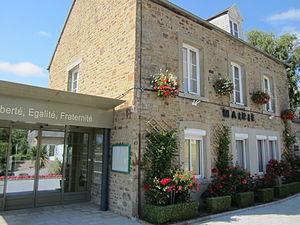
Mairie de Saint-Martin-des-Champs
Saint-Martin-des-Champs est une ancienne commune française, située dans le département de la Manche en région Normandie, peuplée de 2 370 habitants, devenue le 1ᵉʳ janvier 2019 une commune déléguée au sein de la commune nouvelle d’Avranches.